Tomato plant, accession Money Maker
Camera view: horizontal (90 deg, fisheye); turntable rotation: 90 degrees
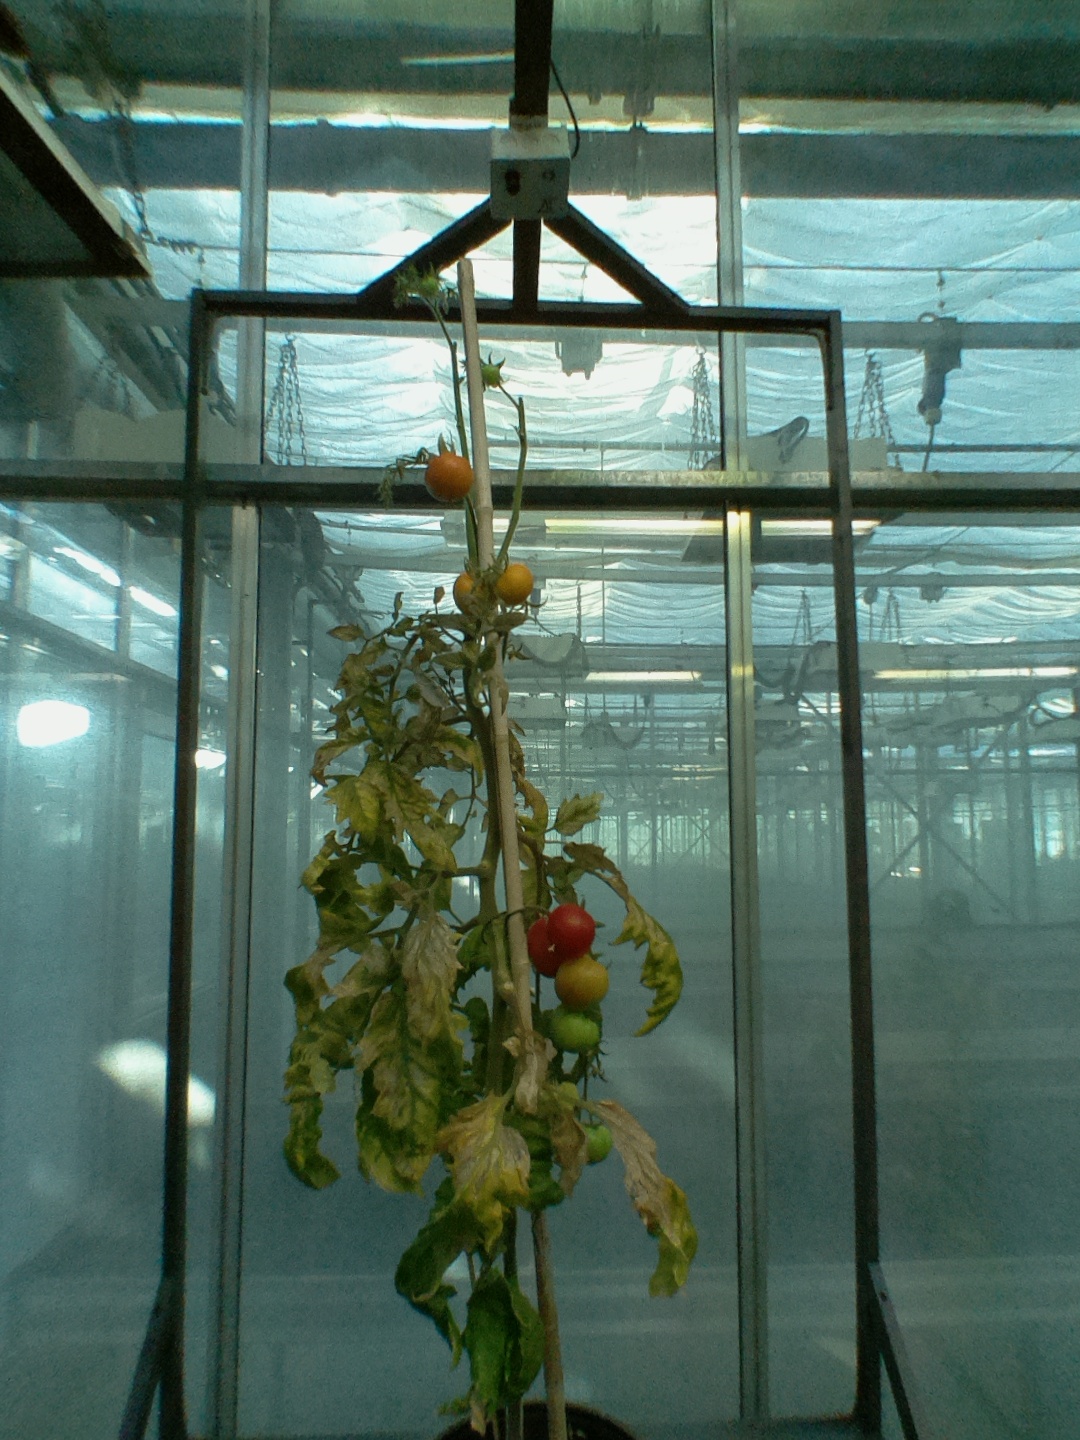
BBCH growth stage 84: 40%-50% of fruits show typical fully ripe color